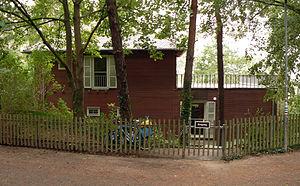
La maison d'Einstein est un chalet aménagé en 1929 à Caputh, à 6 km au sud de Potsdam. Cette résidence secondaire a été habitée entre 1929 et 1932 par Albert Einstein, sa seconde femme Elsa et ses deux belles-filles. Conçue comme un pavillon d'été, au bord d'un lac, les Einstein y vivaient toute l'année. À l'occasion de l'« année Einstein », le bâtiment a été réparé pour accueillir, depuis mai 2005, les touristes et organiser des expositions.